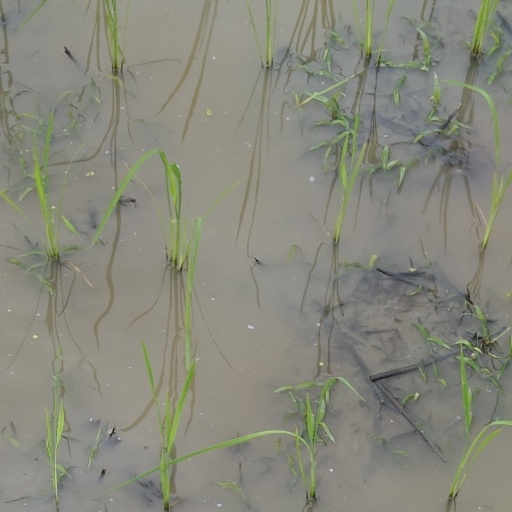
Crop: rice